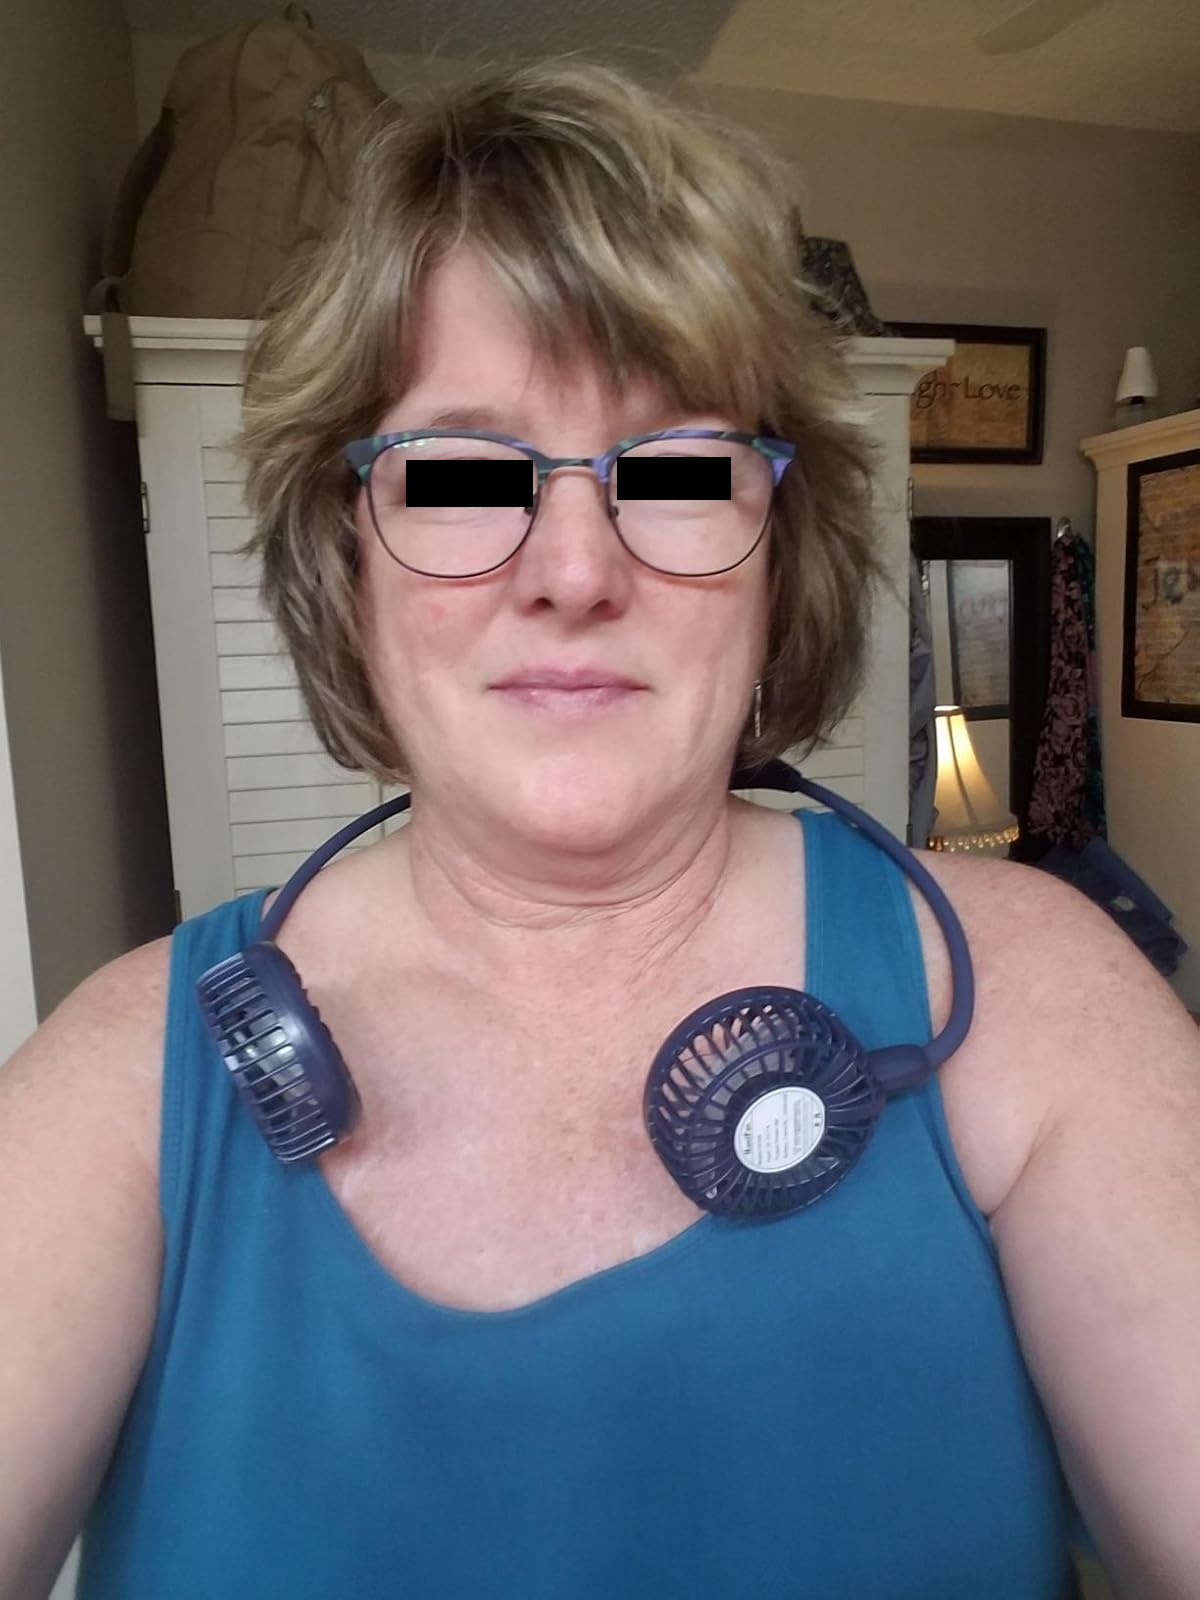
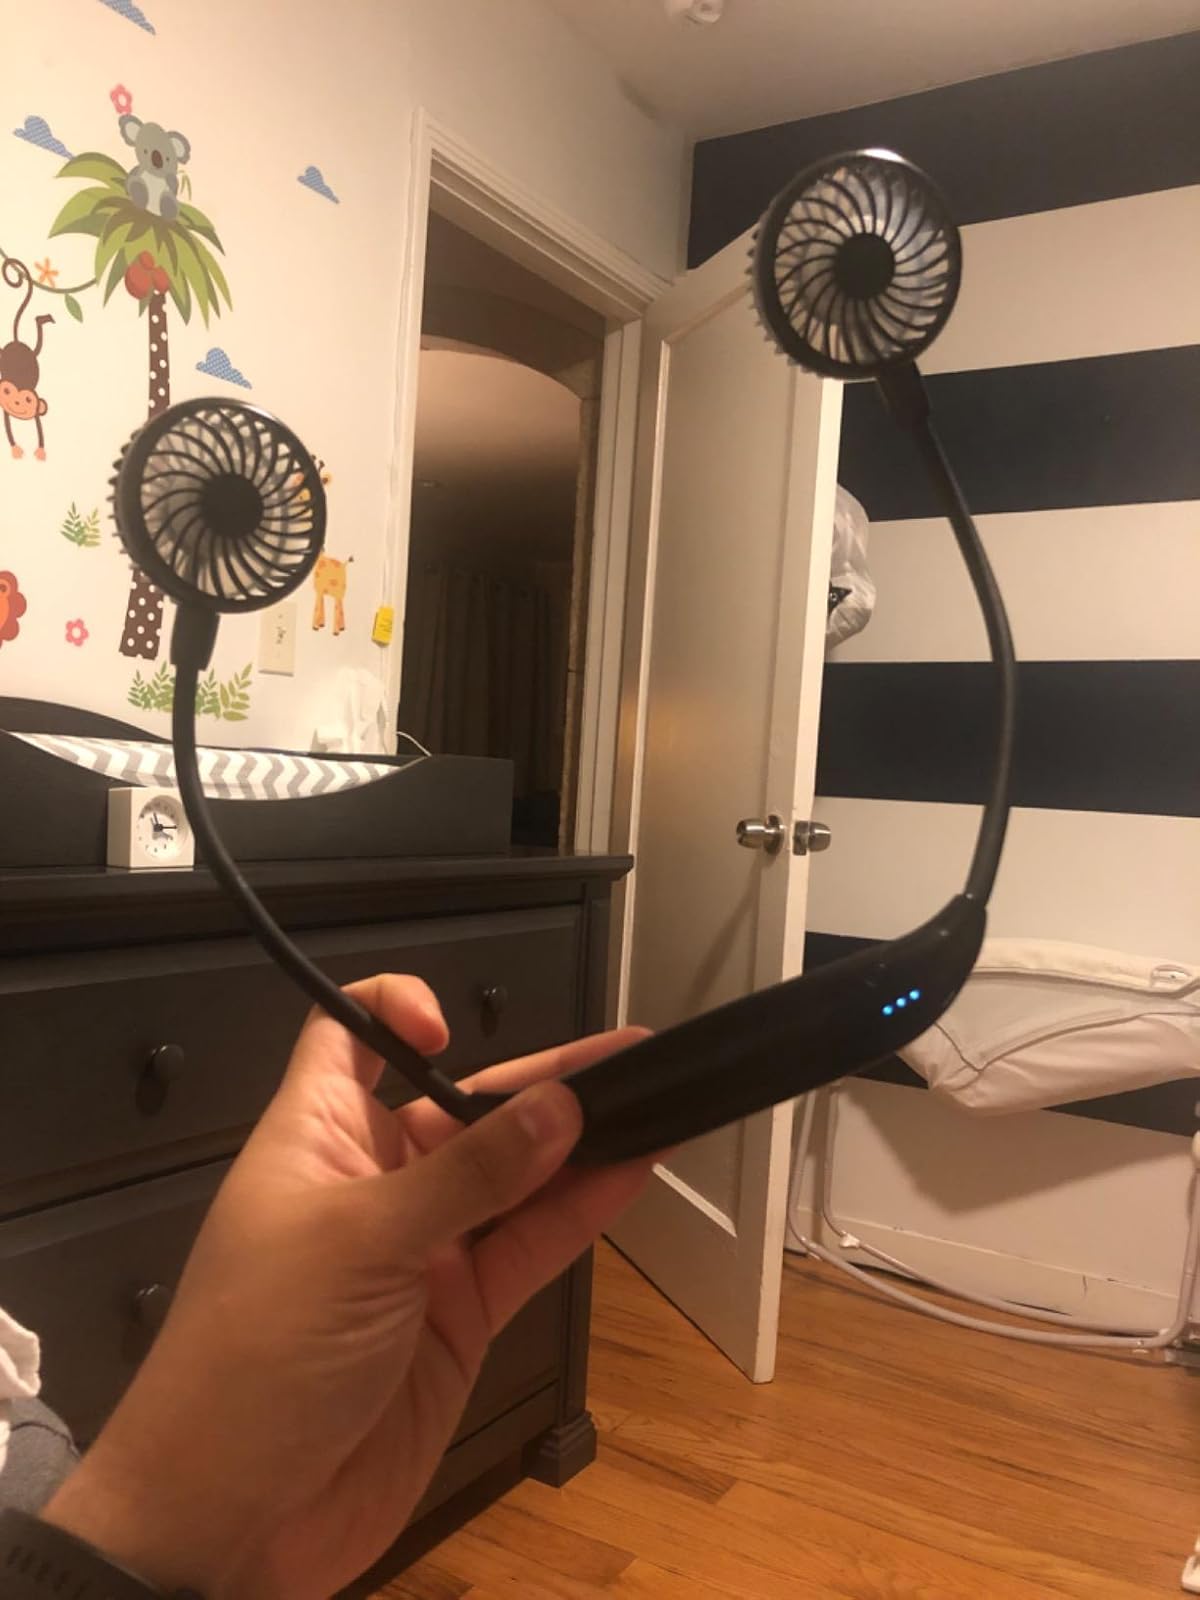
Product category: fan
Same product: no